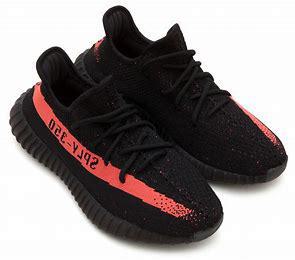
Brand: Adidas
Model: 350